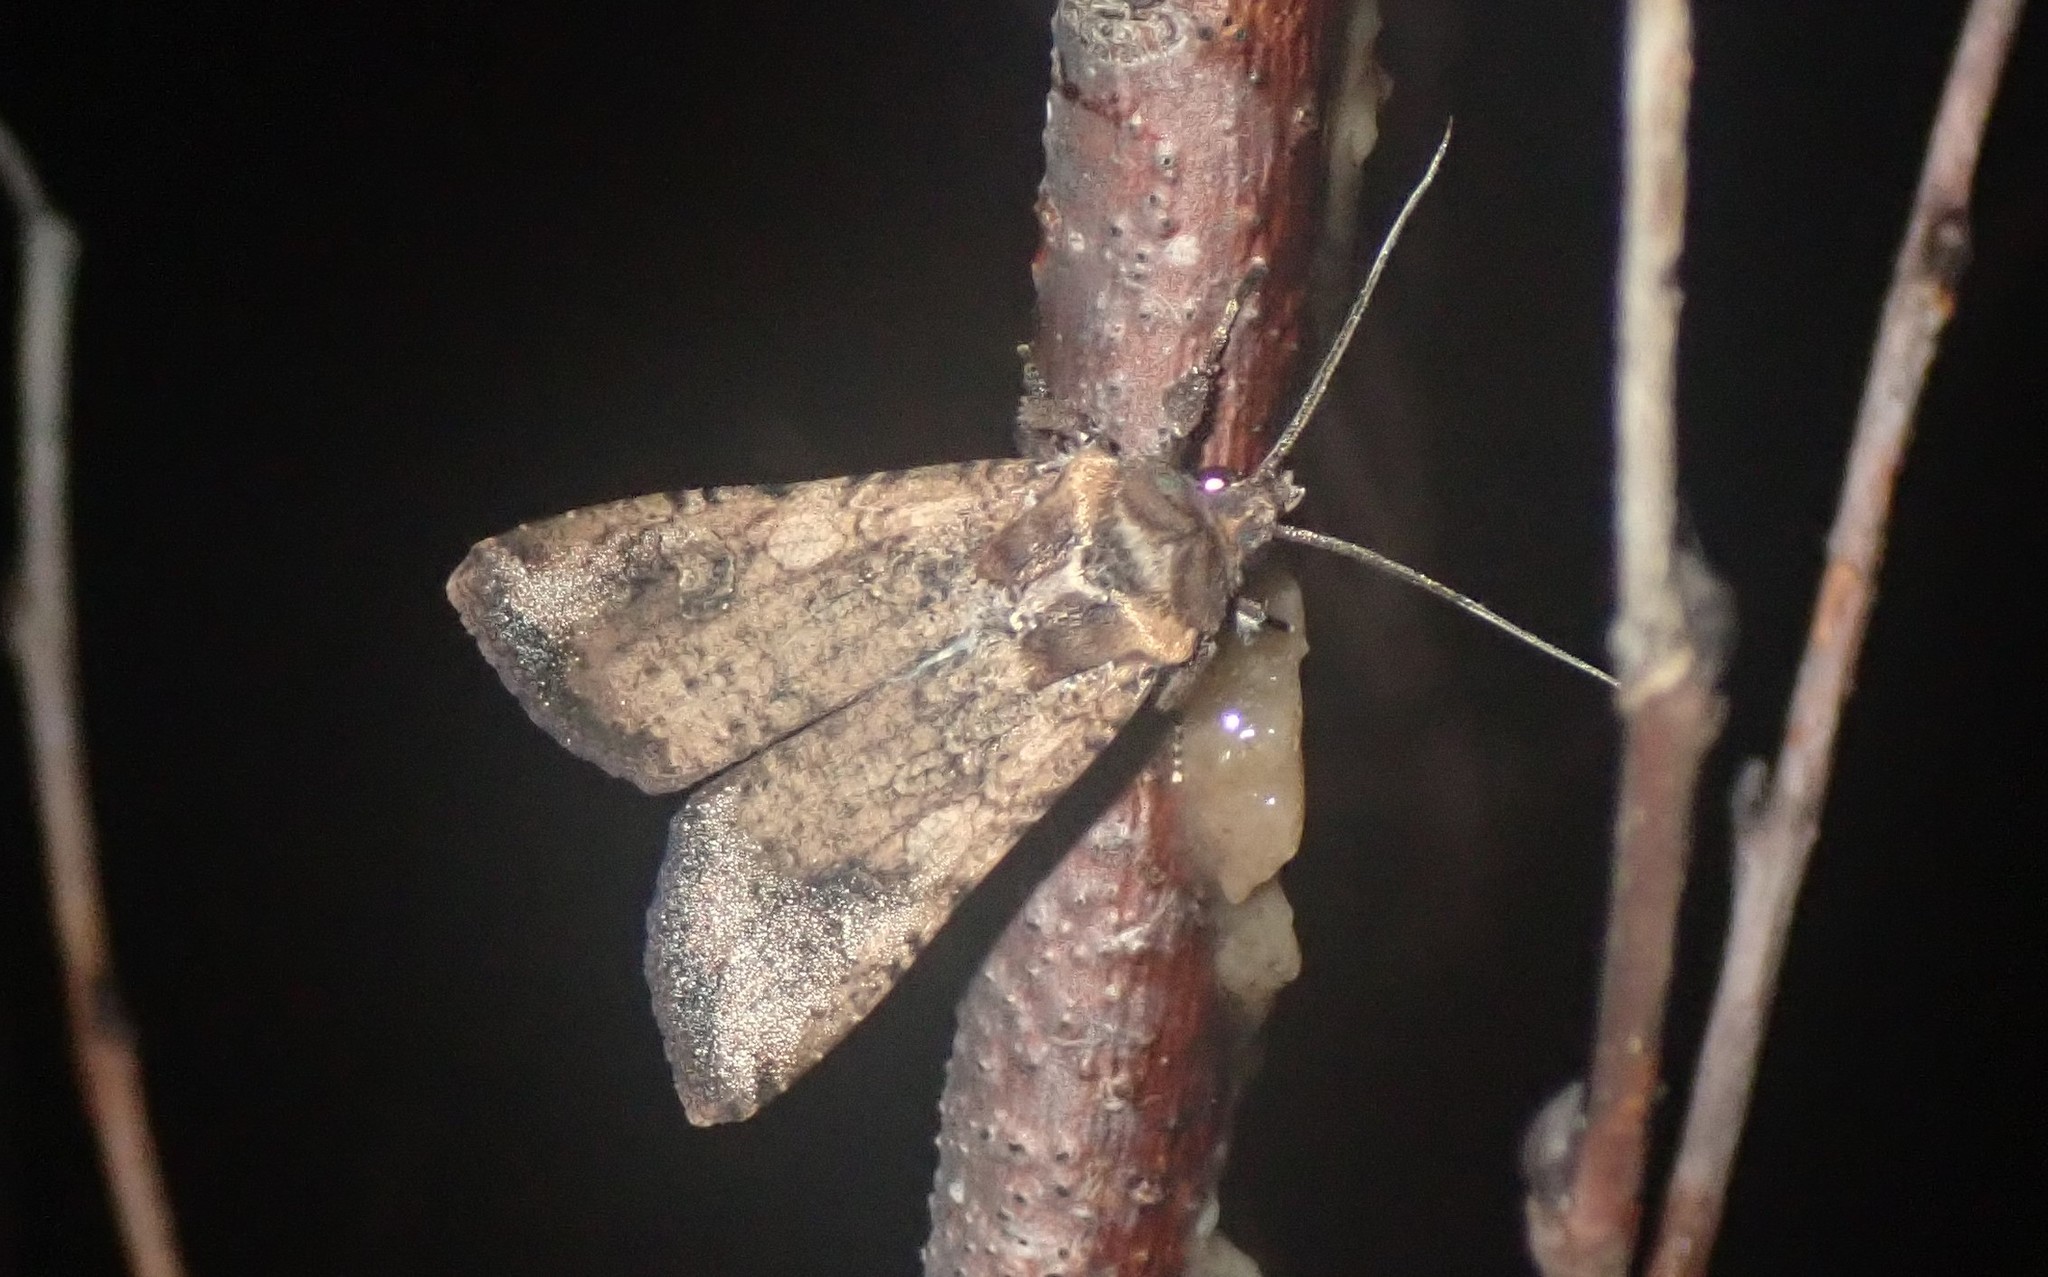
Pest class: cutworms